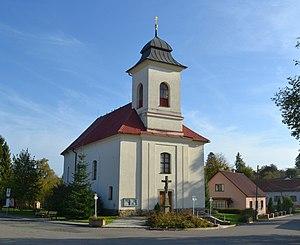
Křoví est une commune du district de Žďár nad Sázavou, dans la région de Vysočina, en République tchèque. Sa population s'élevait à 603 habitants en 2019.